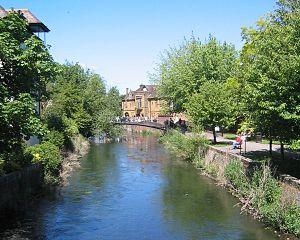
L'Avon est un cours d'eau du Hampshire en Angleterre. Il arrose Salisbury et Christchurch dans le Dorset où il se jette dans la Manche.